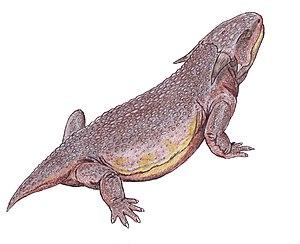
Sclerosaurus est un genre éteint de parareptile procolophonidé connu du trias moyen de l'Allemagne et de la Suisse.
Les Procolophonia forment un sous-ordre éteint de reptiles herbivores ayant vécu du Permien moyen jusqu'à la fin du Trias. Ils ont été initialement inclus dans un sous-ordre des Cotylosauria, mais sont désormais considérés comme un clade de Parareptilia. Ils sont étroitement liés à d'autres reptiles du Permien aux allures de lézards comme les Millerettidae, les Bolosauridae, les Acleistorhinidae, les Lanthanosuchidae et les Nyctiphruretidae, qui sont tous inclus dans les Anapsida ou les Parareptilia.